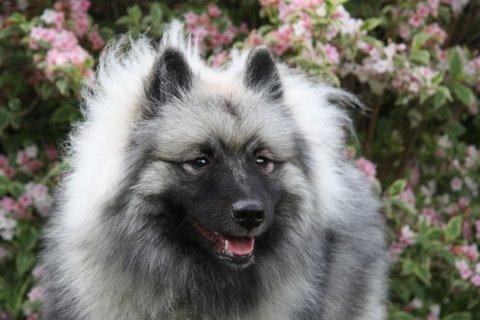
Breed: keeshond